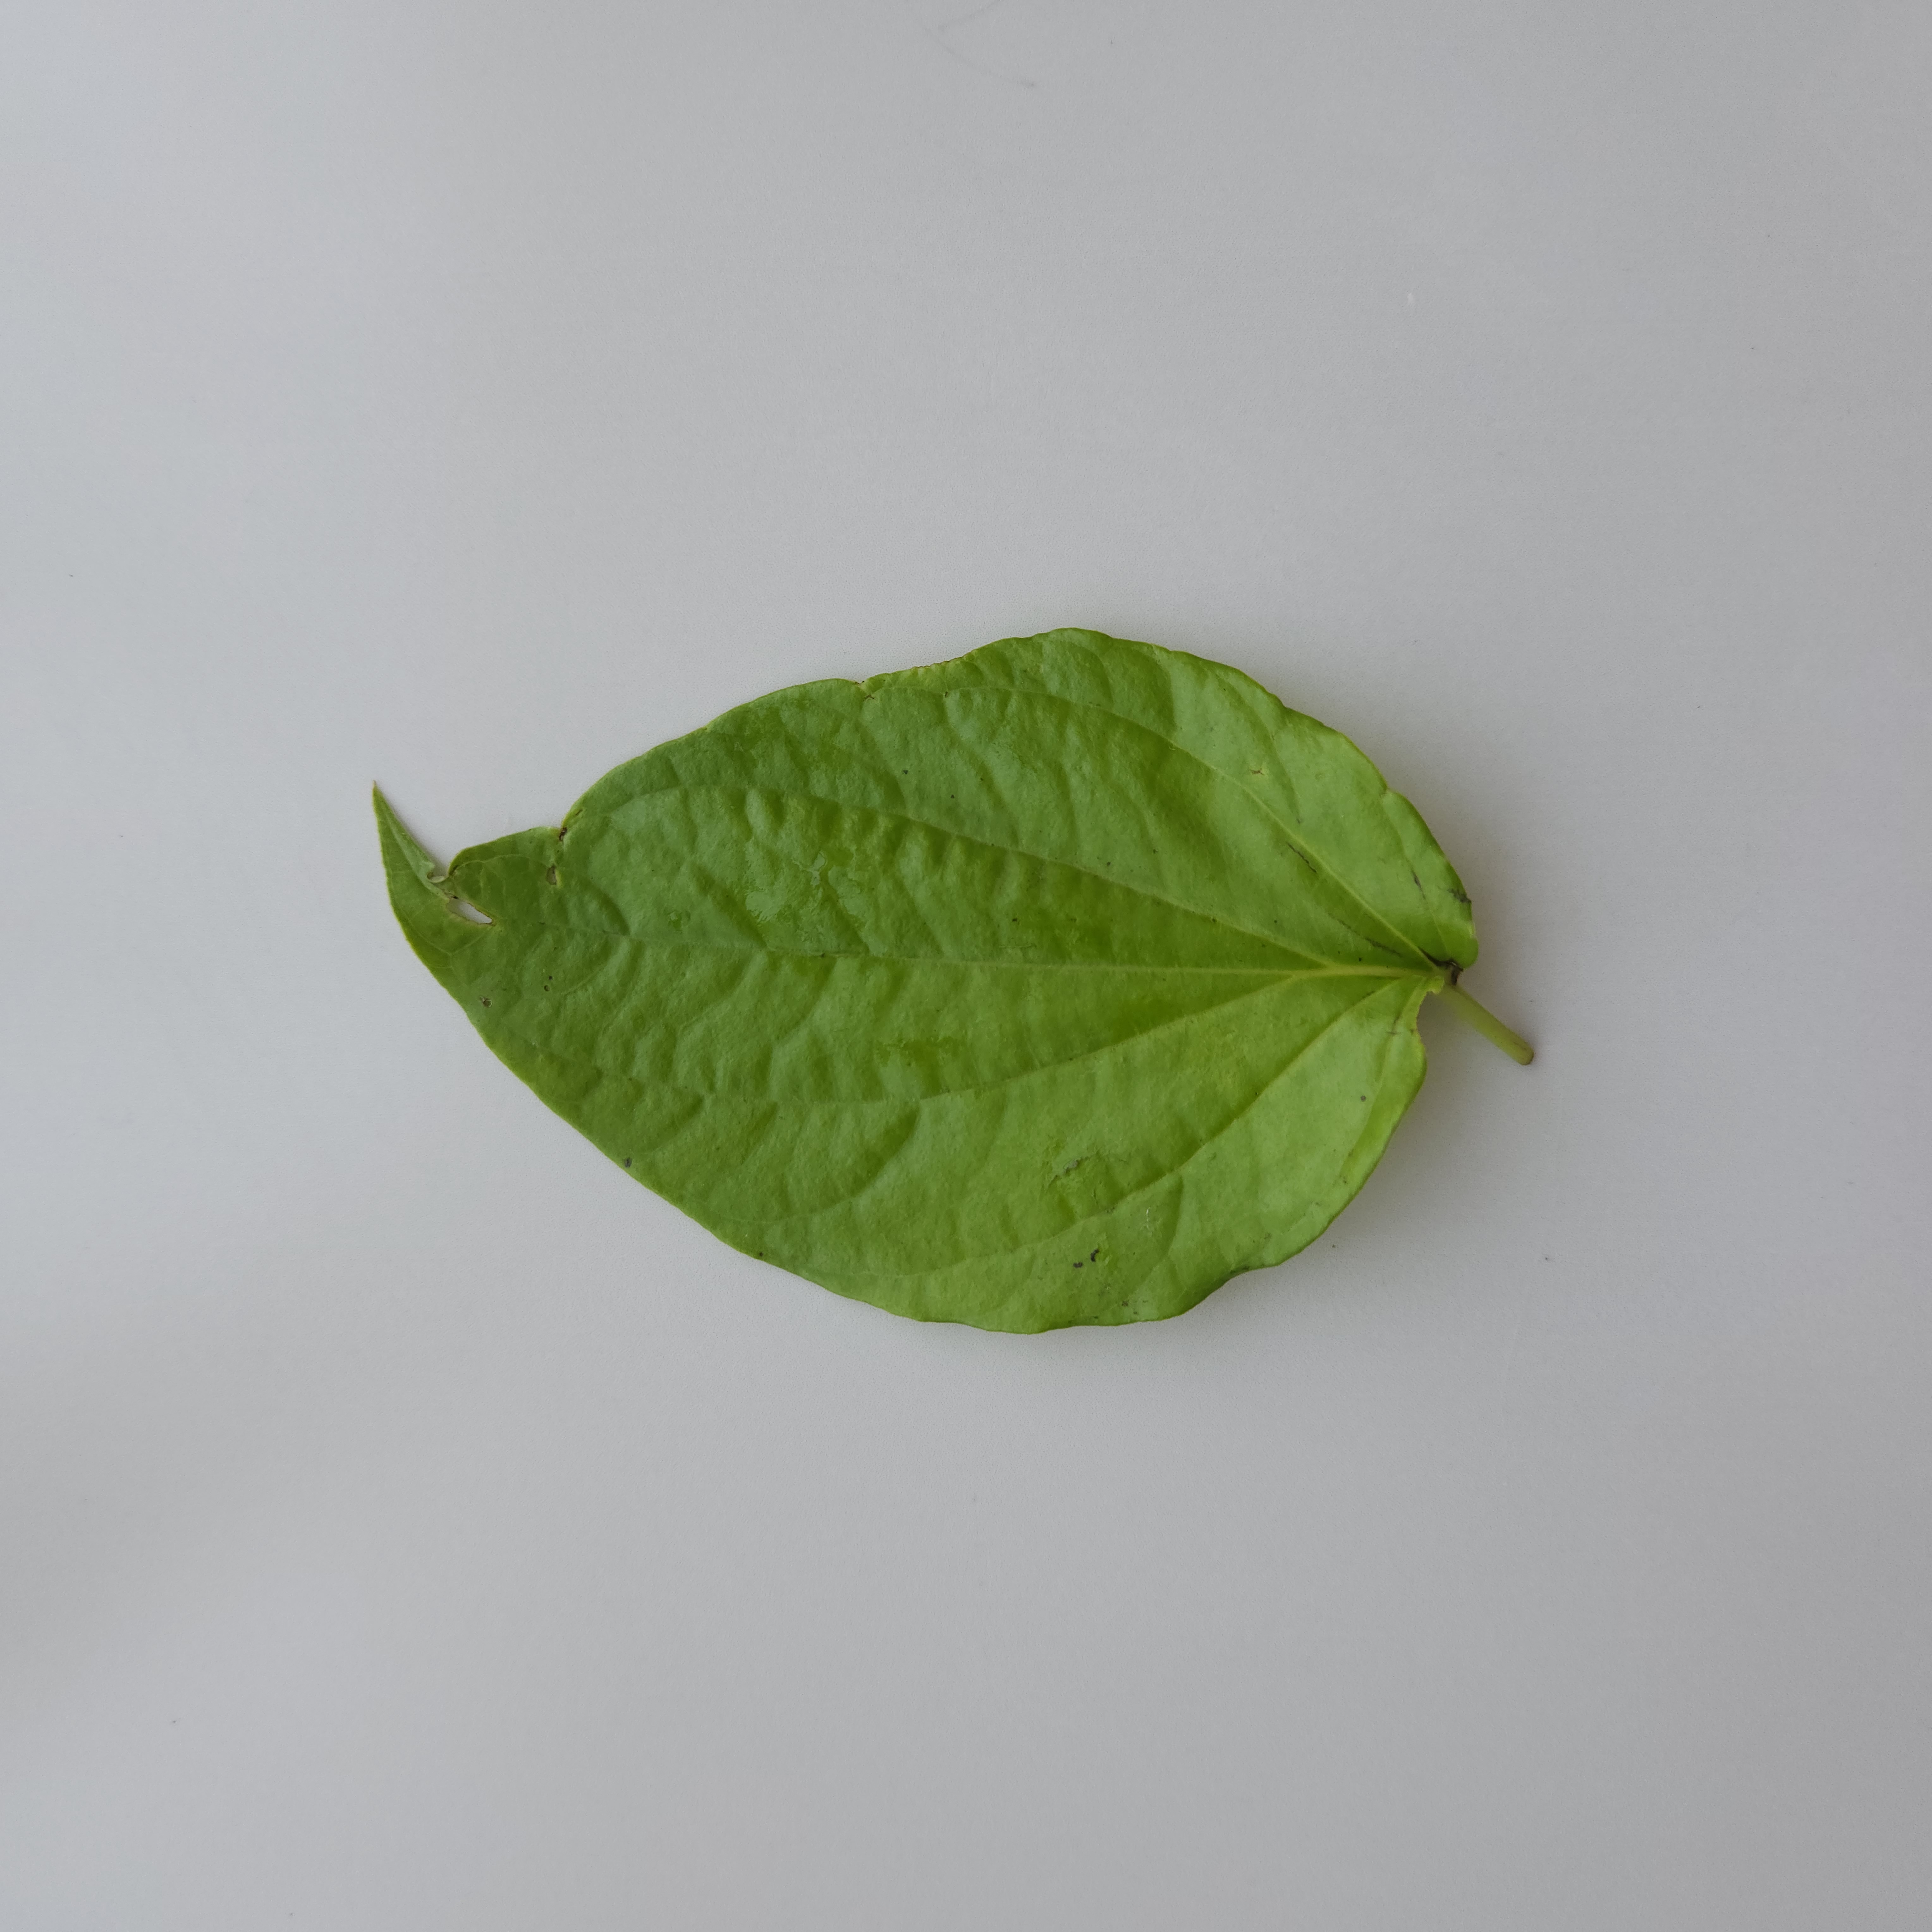
Label: Healthy